Alcamenes

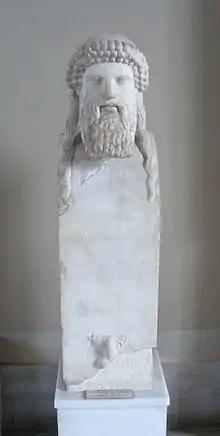
Herm of Hermes, Roman copy of a late 5th century BC original, the forefront inscription states the herm was made by Alcamenes and dedicated by Pergamios, Istanbul Museums.

Alcamenes was an ancient Greek sculptor of Lemnos and Athens, who flourished in the 2nd half of the 5th century BC. He was a younger contemporary of Phidias and noted for the delicacy and finish of his works, among which a Hephaestus and an Aphrodite of the Gardens were conspicuous.